Reversed electrodialysis

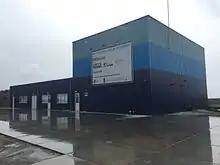
RED-prototype of REDstack at the Afsluitdijk in The Netherlands

In 2006 a 50 kW plant was located at a coastal test site in Harlingen, the Netherlands, the focus being on prevention of biofouling of the anode, cathode, and membranes and increasing the membrane performance. In 2007 the Directorate for Public Works and Water Management, Redstack, and ENECO signed a declaration of intent for development of a pilot plant on the Afsluitdijk in the Netherlands. The plant was put into service on 26 November 2014 and produces 50 kW of electricity to show the technical feasibility in real-life conditions using fresh IJsselmeer water and salt water from the Wadden Sea. Theoretically, with 1m/s river water and an equal amount of sea water, approximately 1 MW of renewable electricity can be recovered at this location by upscaling the plant. It is to be expected that after this phase the installation could be further expanded to a final capacity of 200 MW.